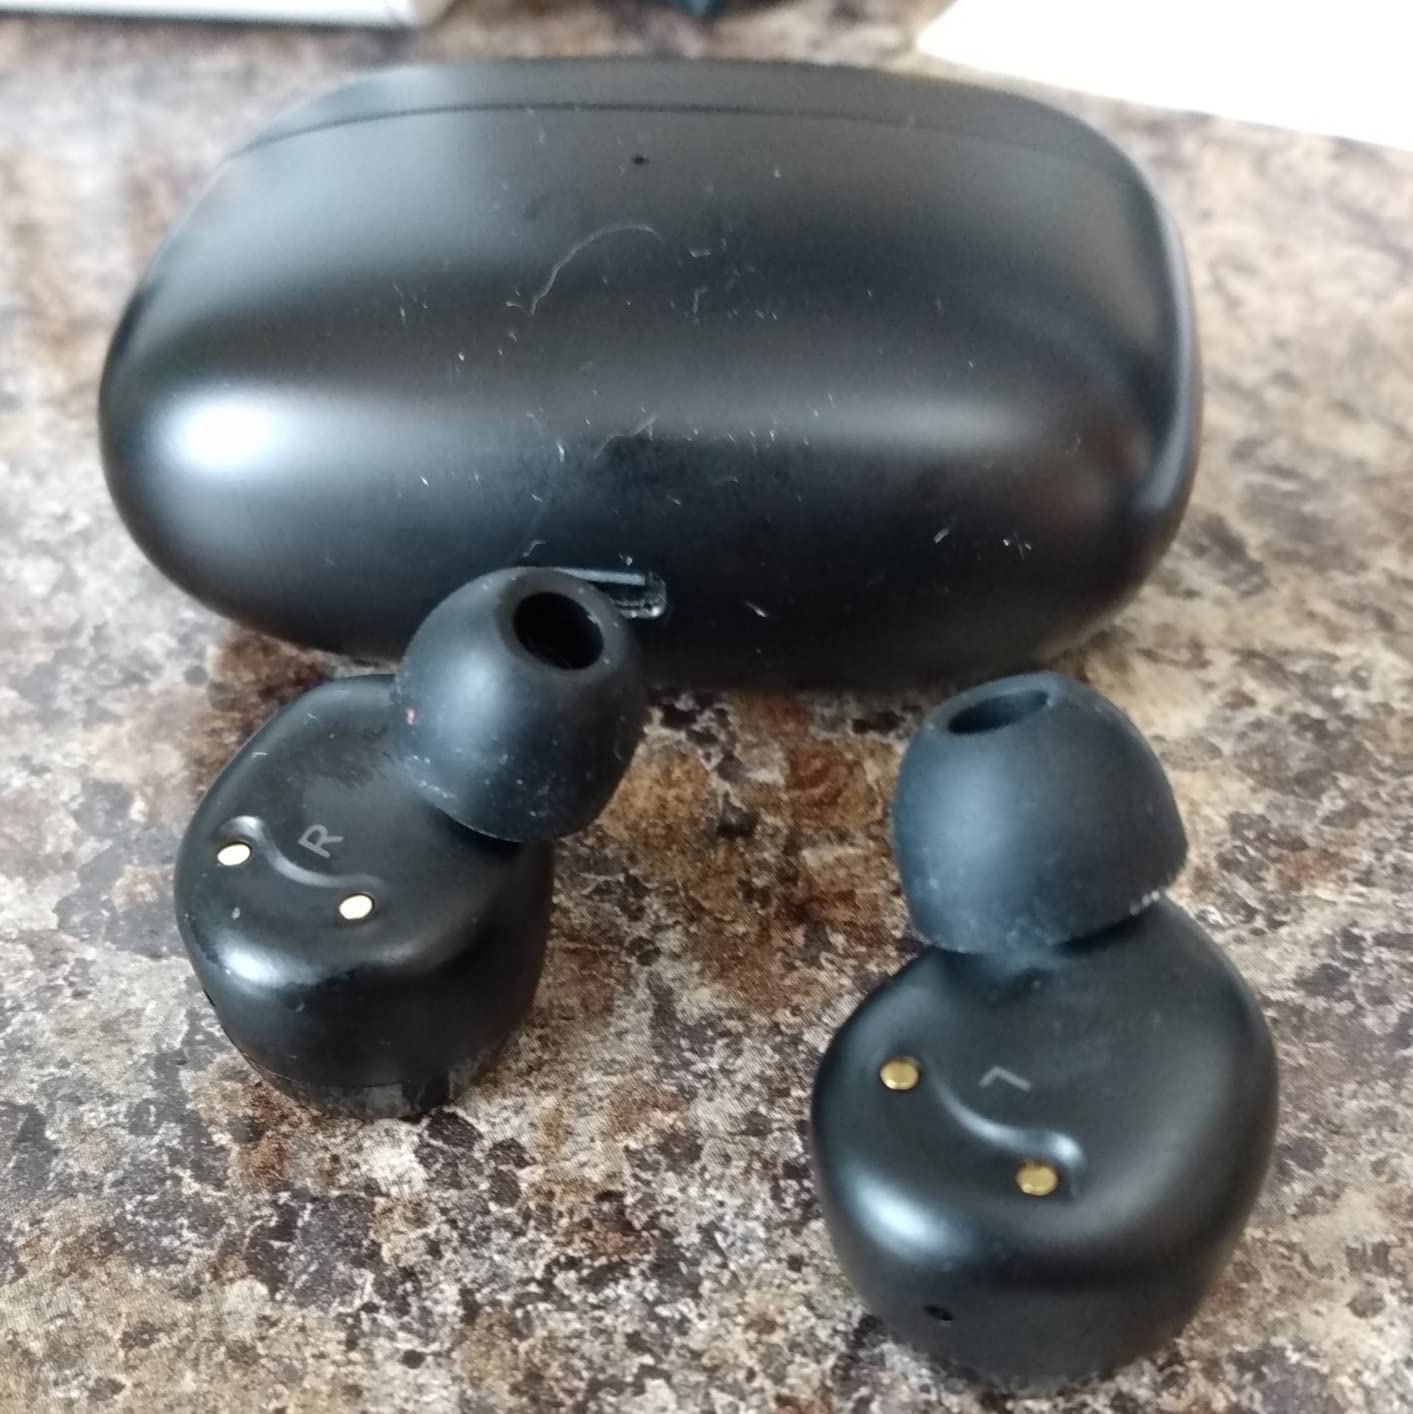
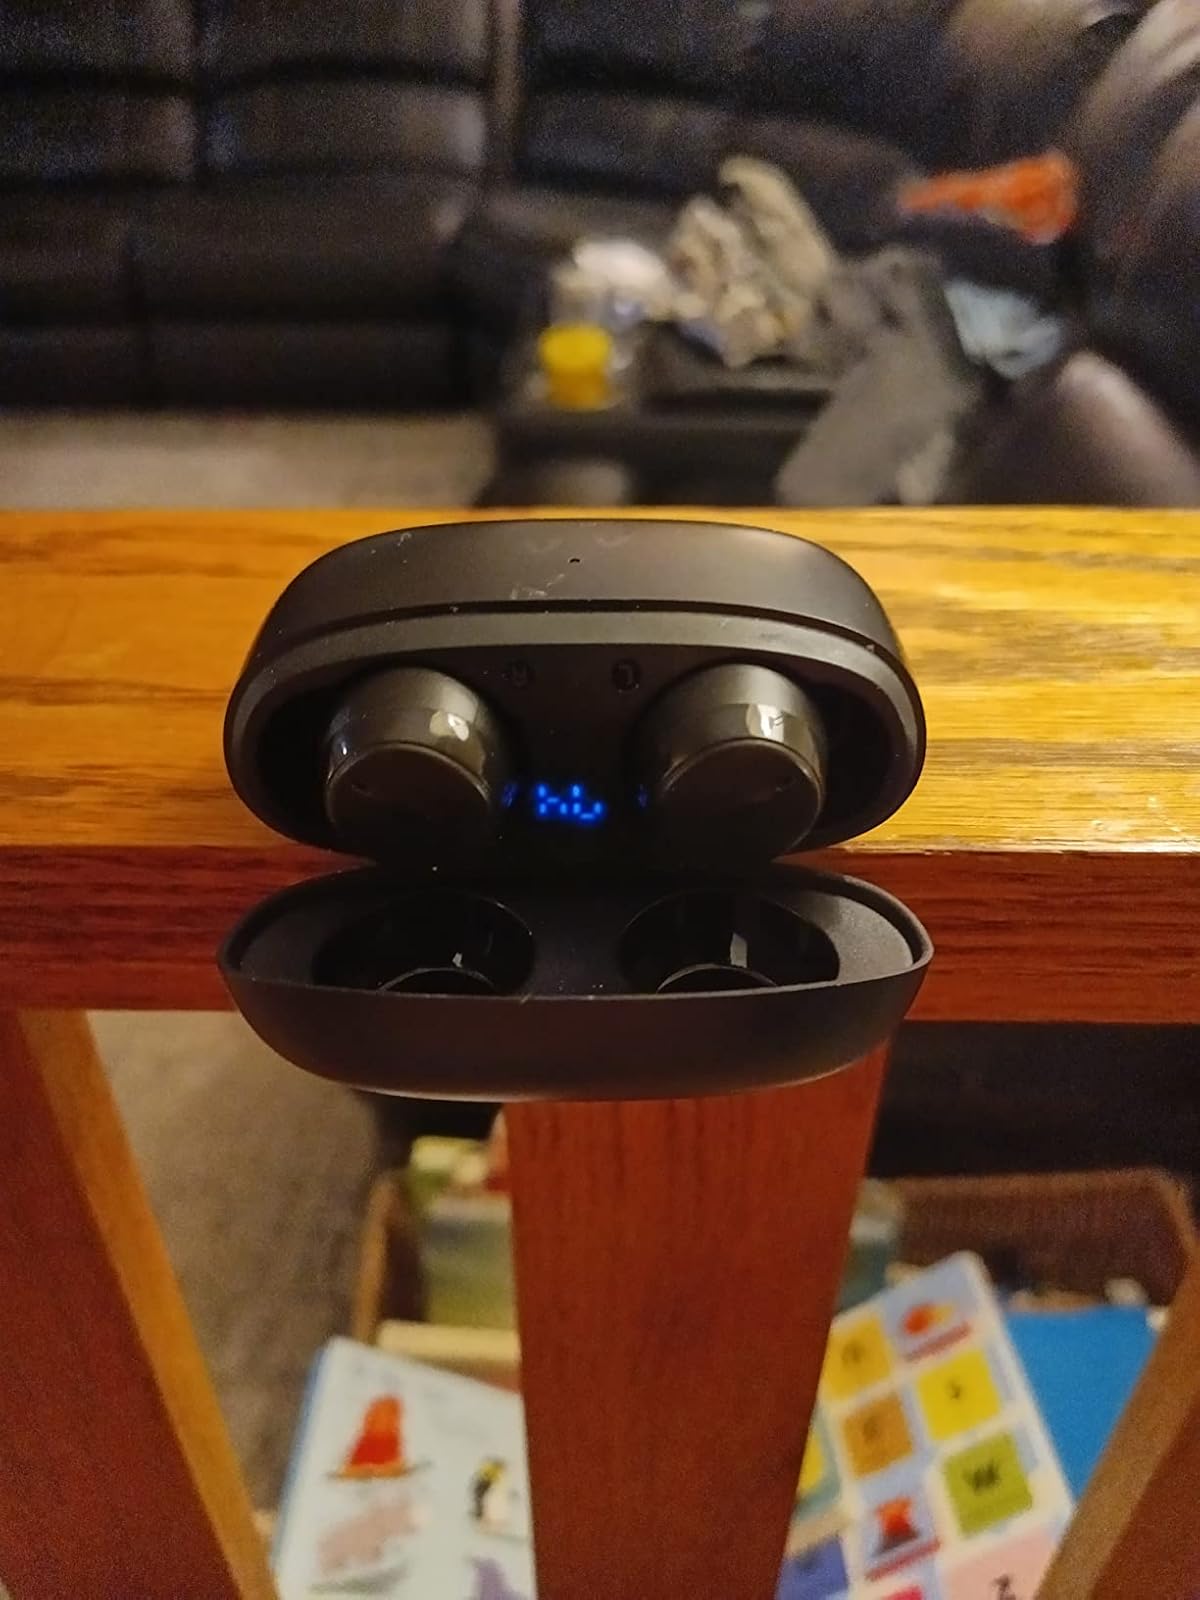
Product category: earbuds
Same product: yes